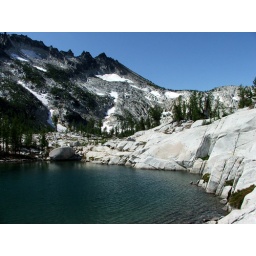
The rock face on the right is the path we had to take to get around the lake. It had some interesting spots.